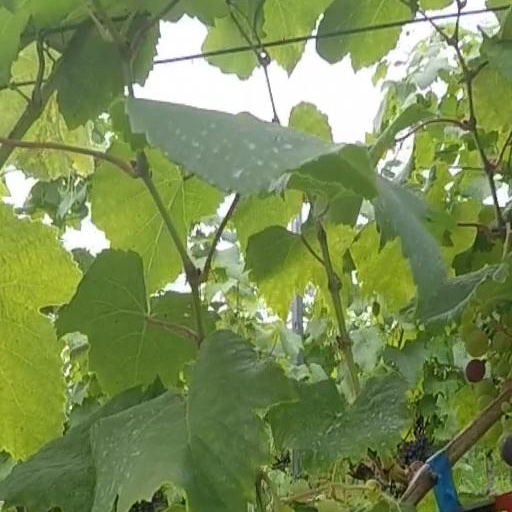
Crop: grape